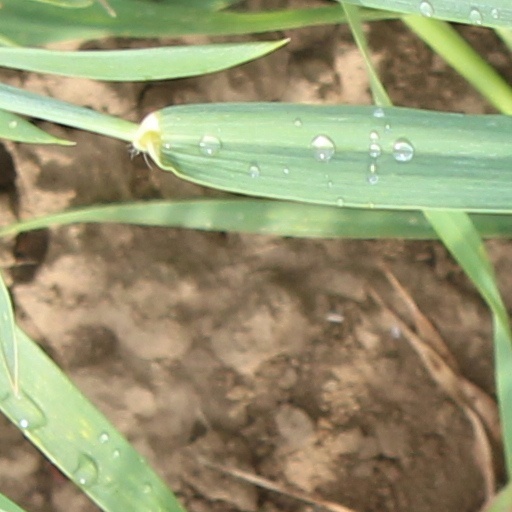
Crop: wheat